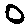
Label: 0